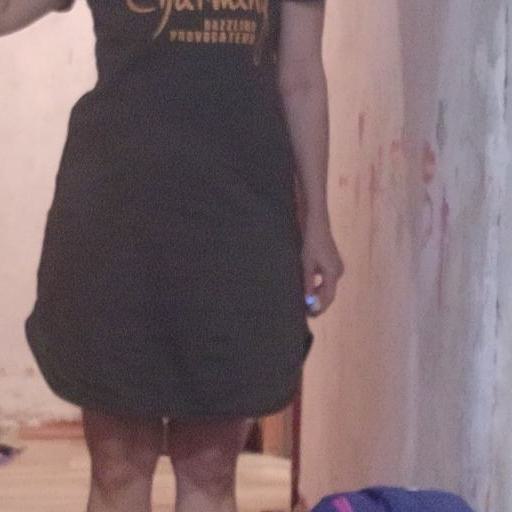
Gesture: no_gesture